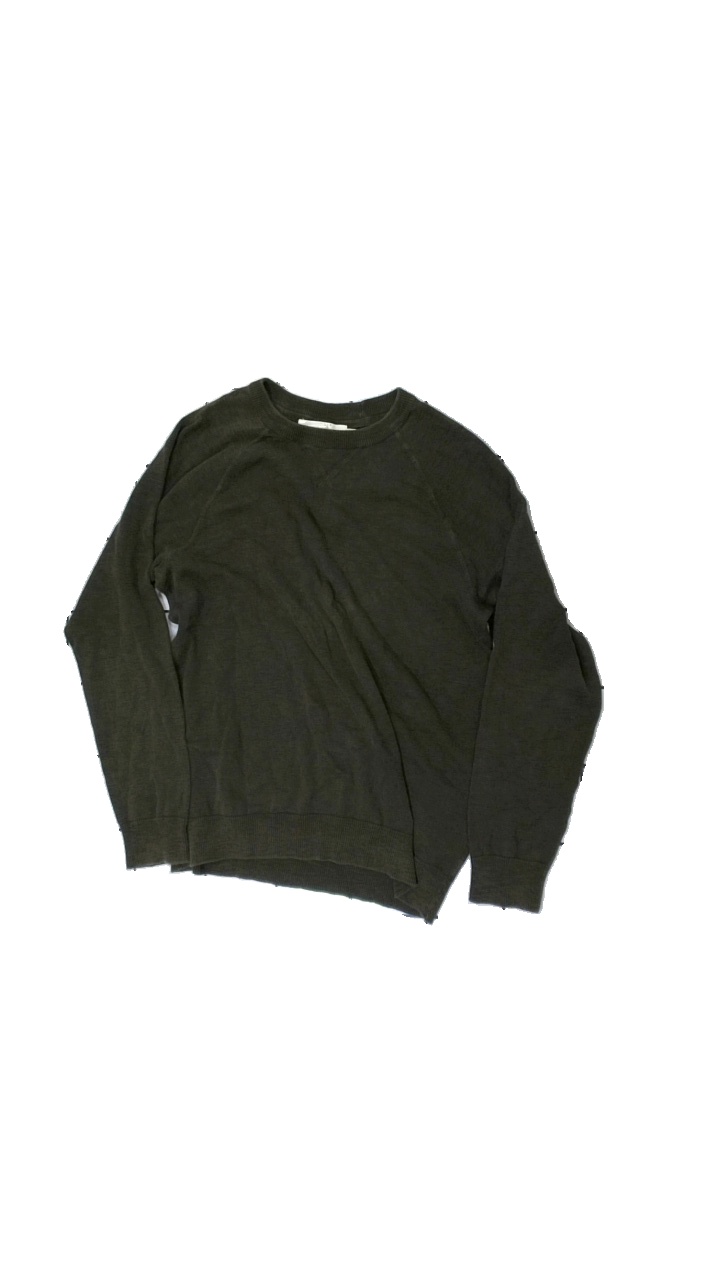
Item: Sweater (Ladies)
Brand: Logg (h&m)
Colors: Green
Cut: Regular, C-collar
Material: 100% cotton
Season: All
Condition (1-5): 3
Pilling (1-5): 3
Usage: Reuse
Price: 50-100